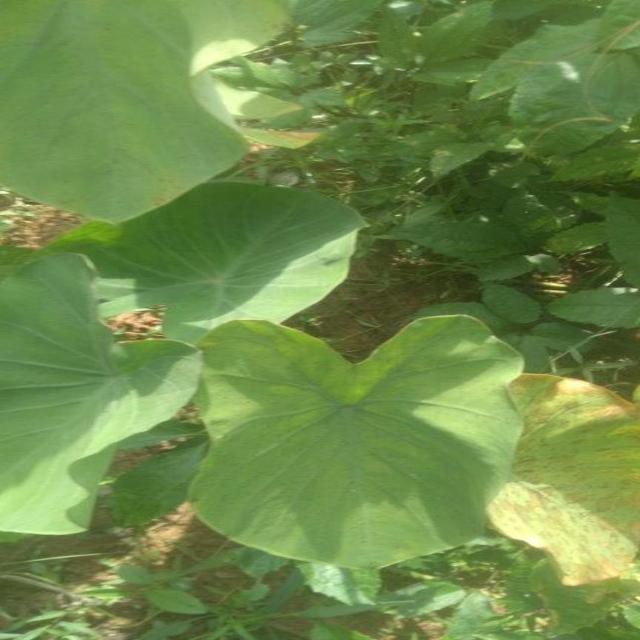
Label: Early_Blight